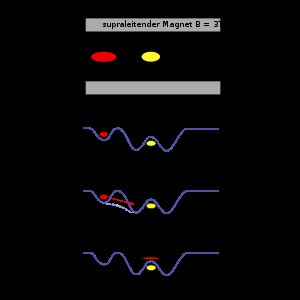
Antibrint / Produktion
Positronerne og antiprotonerne bliver introduceret i en dobbelt fælde. Positronerne holdes fast i midten, mens antiprotonerne kan udbrede sig mere.
Antibrint også kaldet antihydrogen er brints antipartikel. Hvor brint består af en proton og en elektron består antibrint af disse partiklers antipartikler, altså en antiproton og en antielektron, som kaldes en positron.